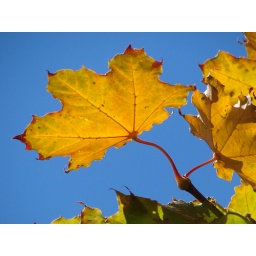
Yellow leaf displaying their last beauty under the clear blue sky.